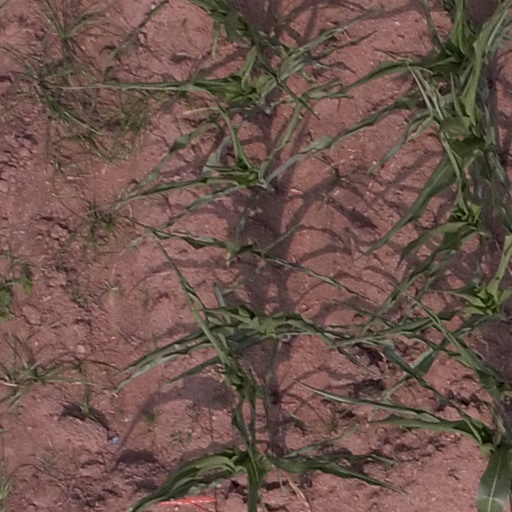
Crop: maize; corn